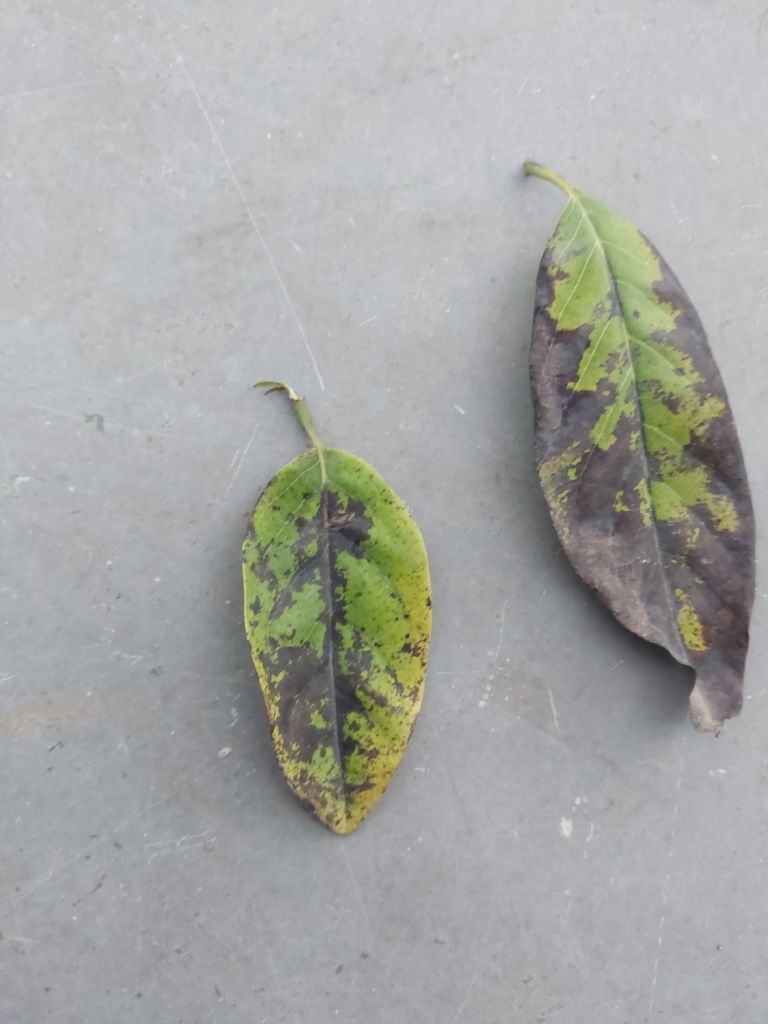
Disease label: Leaf spot on Leaves